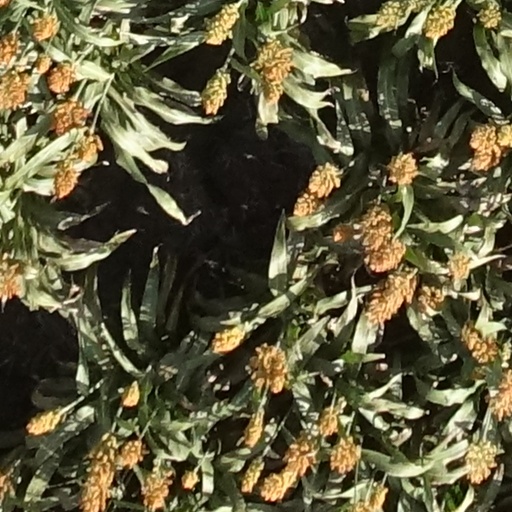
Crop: sorghum